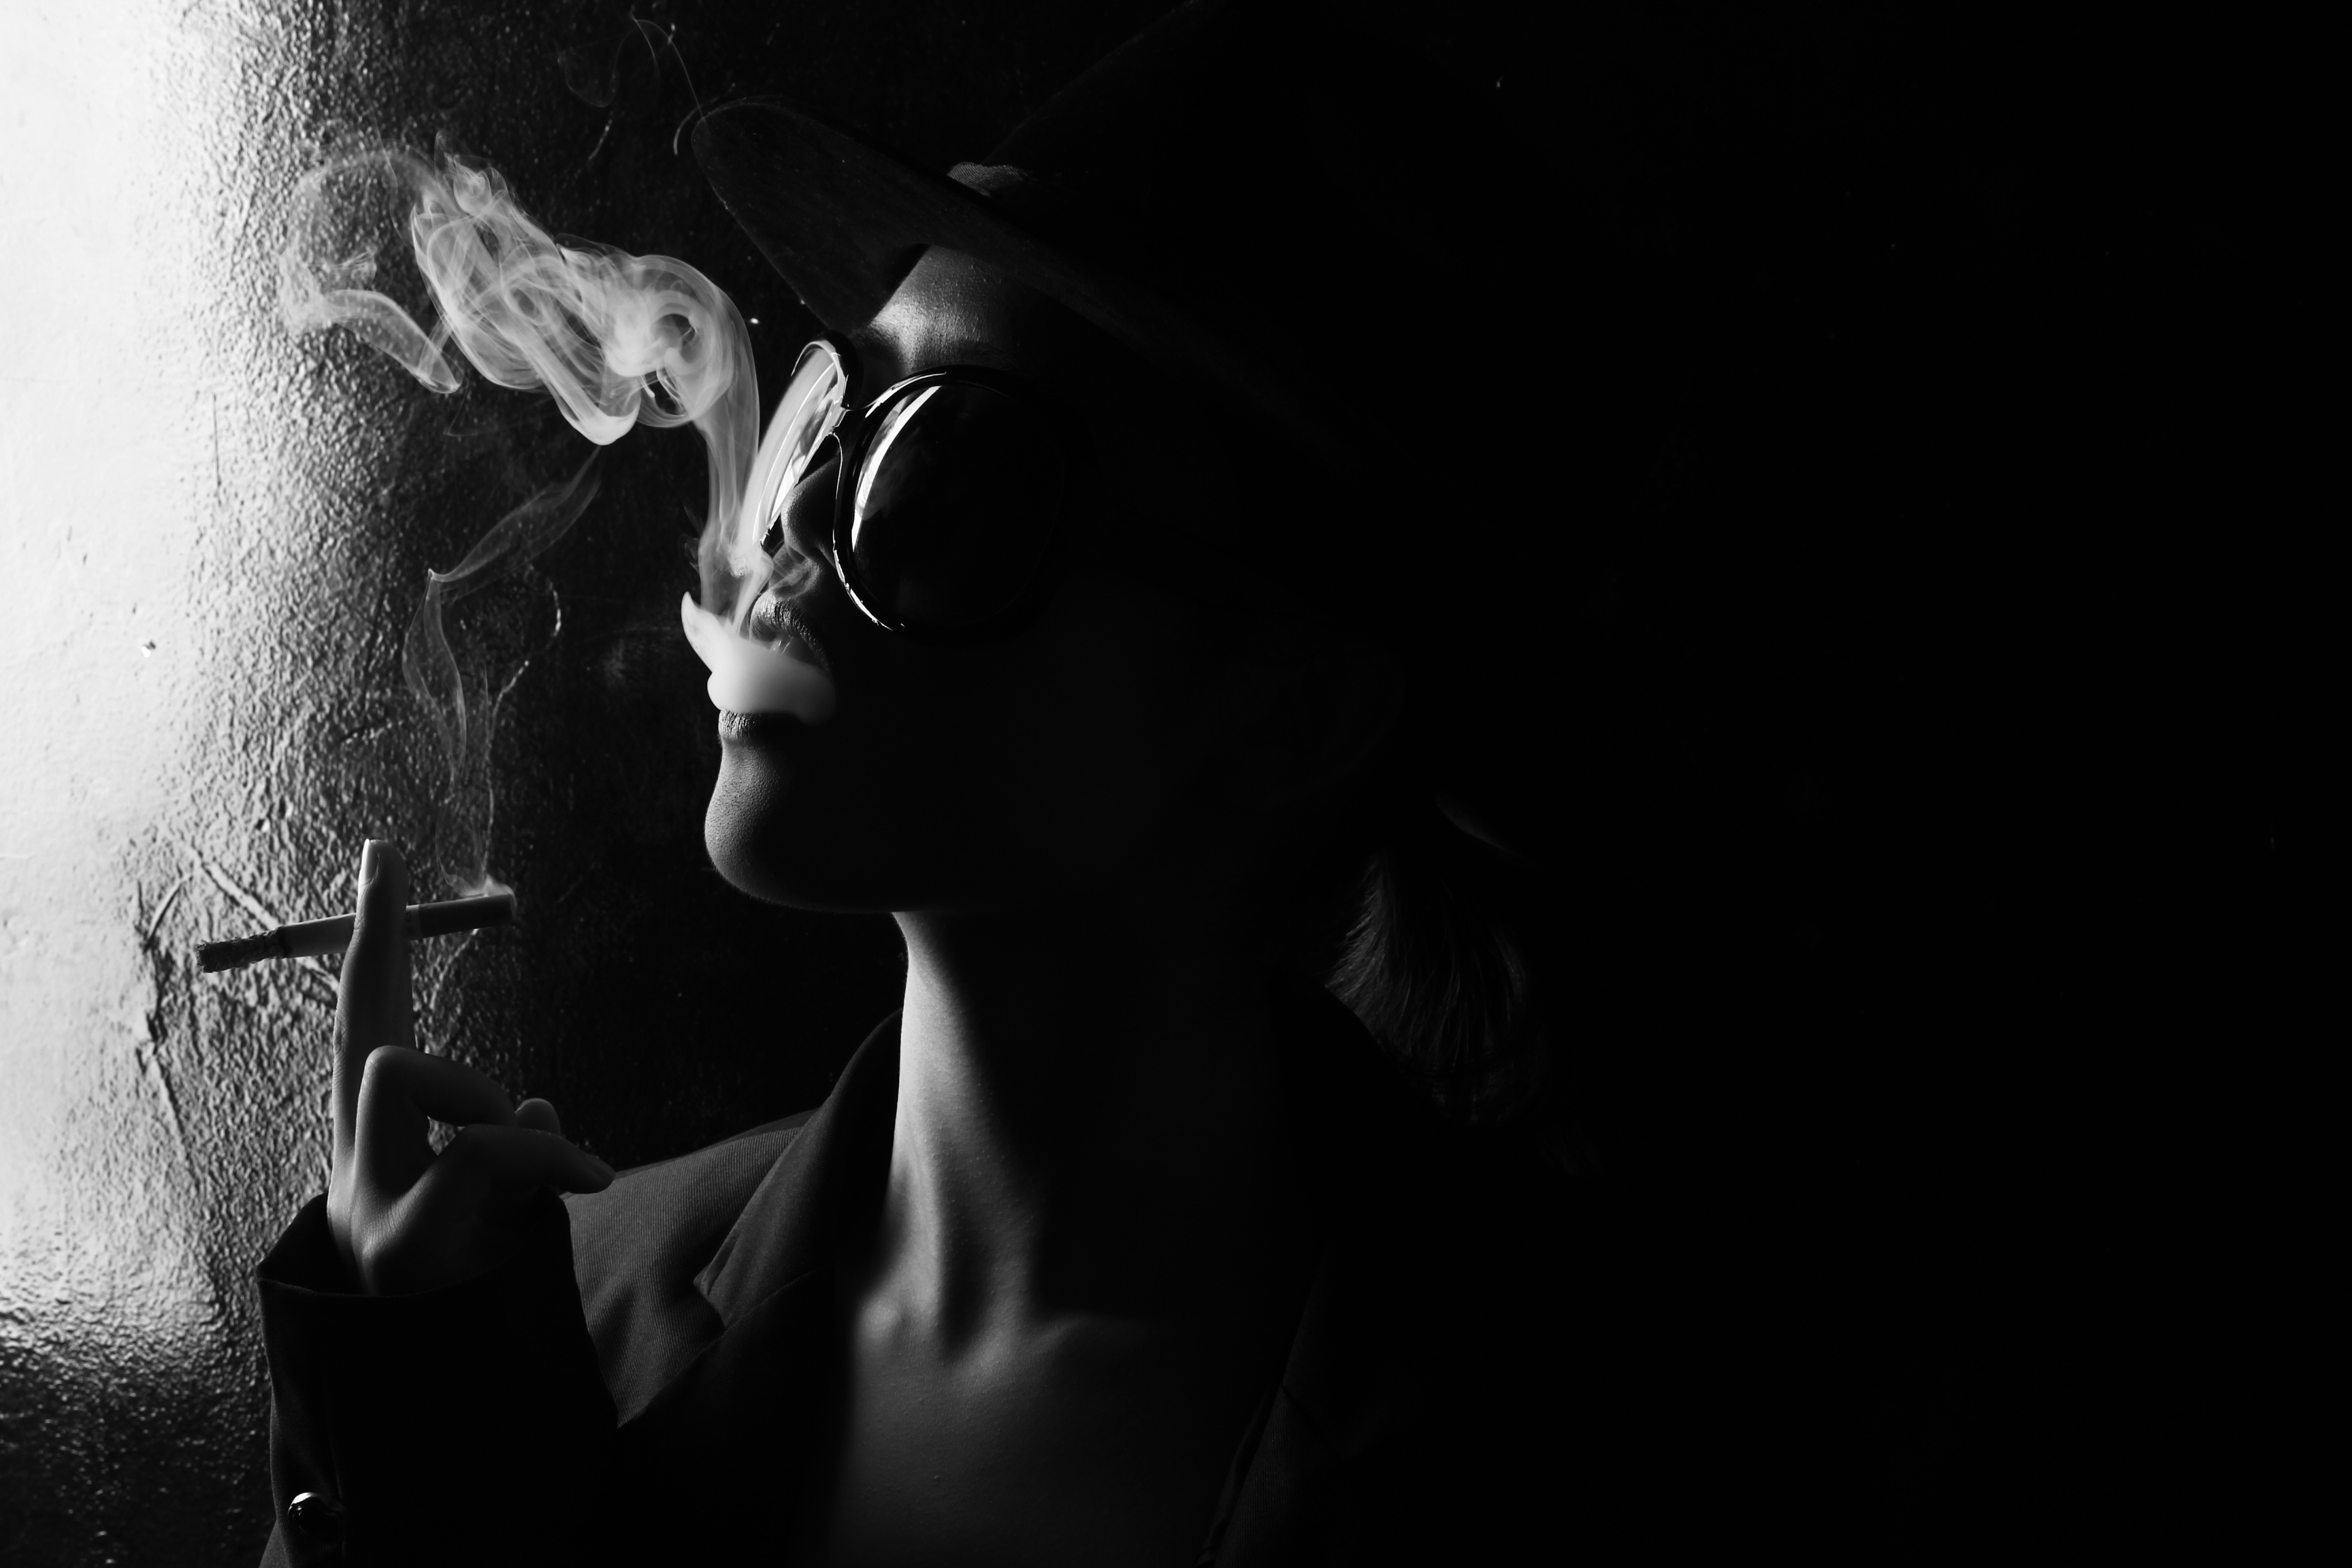
black and white, woman, white, photography, smoke, profile, dark, portrait, darkness, black, monochrome, cigarette, glasses, emotion, interaction, artistic photos, monochrome photography, portrait photography, film noir